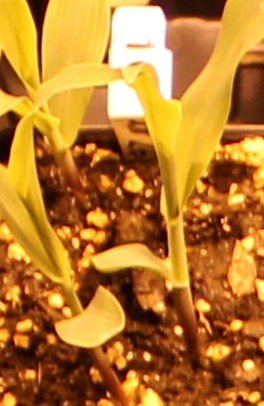
Label: Corn